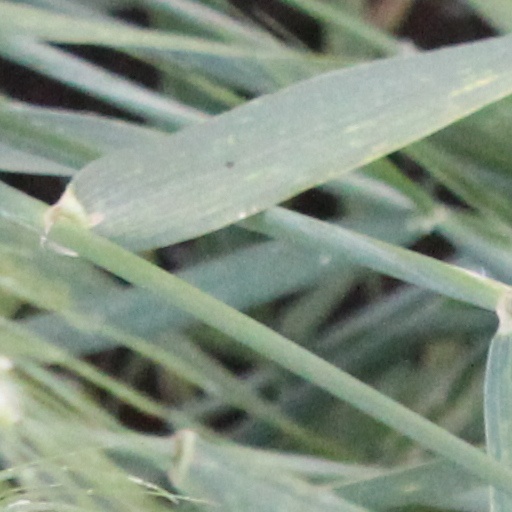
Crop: wheat